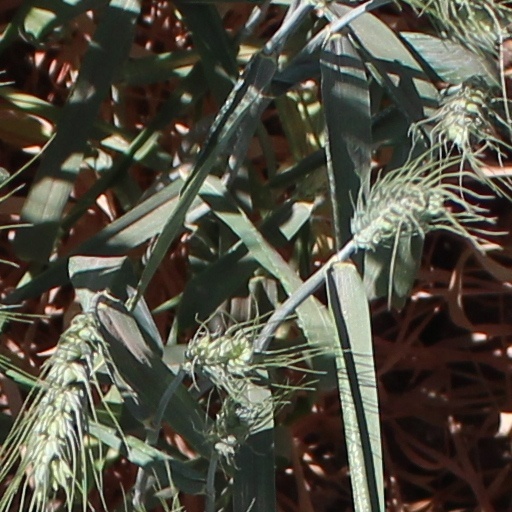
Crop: wheat